2021 East Java earthquake

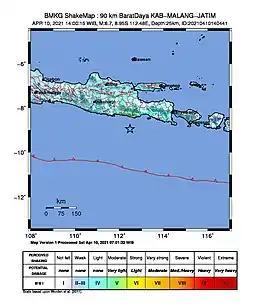

An earthquake occurred on 10 April 2021 at 14:00 local time off the south coast of eastern Java. The epicenter of the earthquake is located 44 km south–southwest of Gondanglegi Kulon in East Java province. Measuring 6.0 or 6.1 on the moment magnitude scale and having a depth of 82.3 km, the earthquake caused moderate shaking measuring V on the Mercalli intensity scale. At least 10 individuals are known to have died from the earthquake and another 104 were seriously injured.